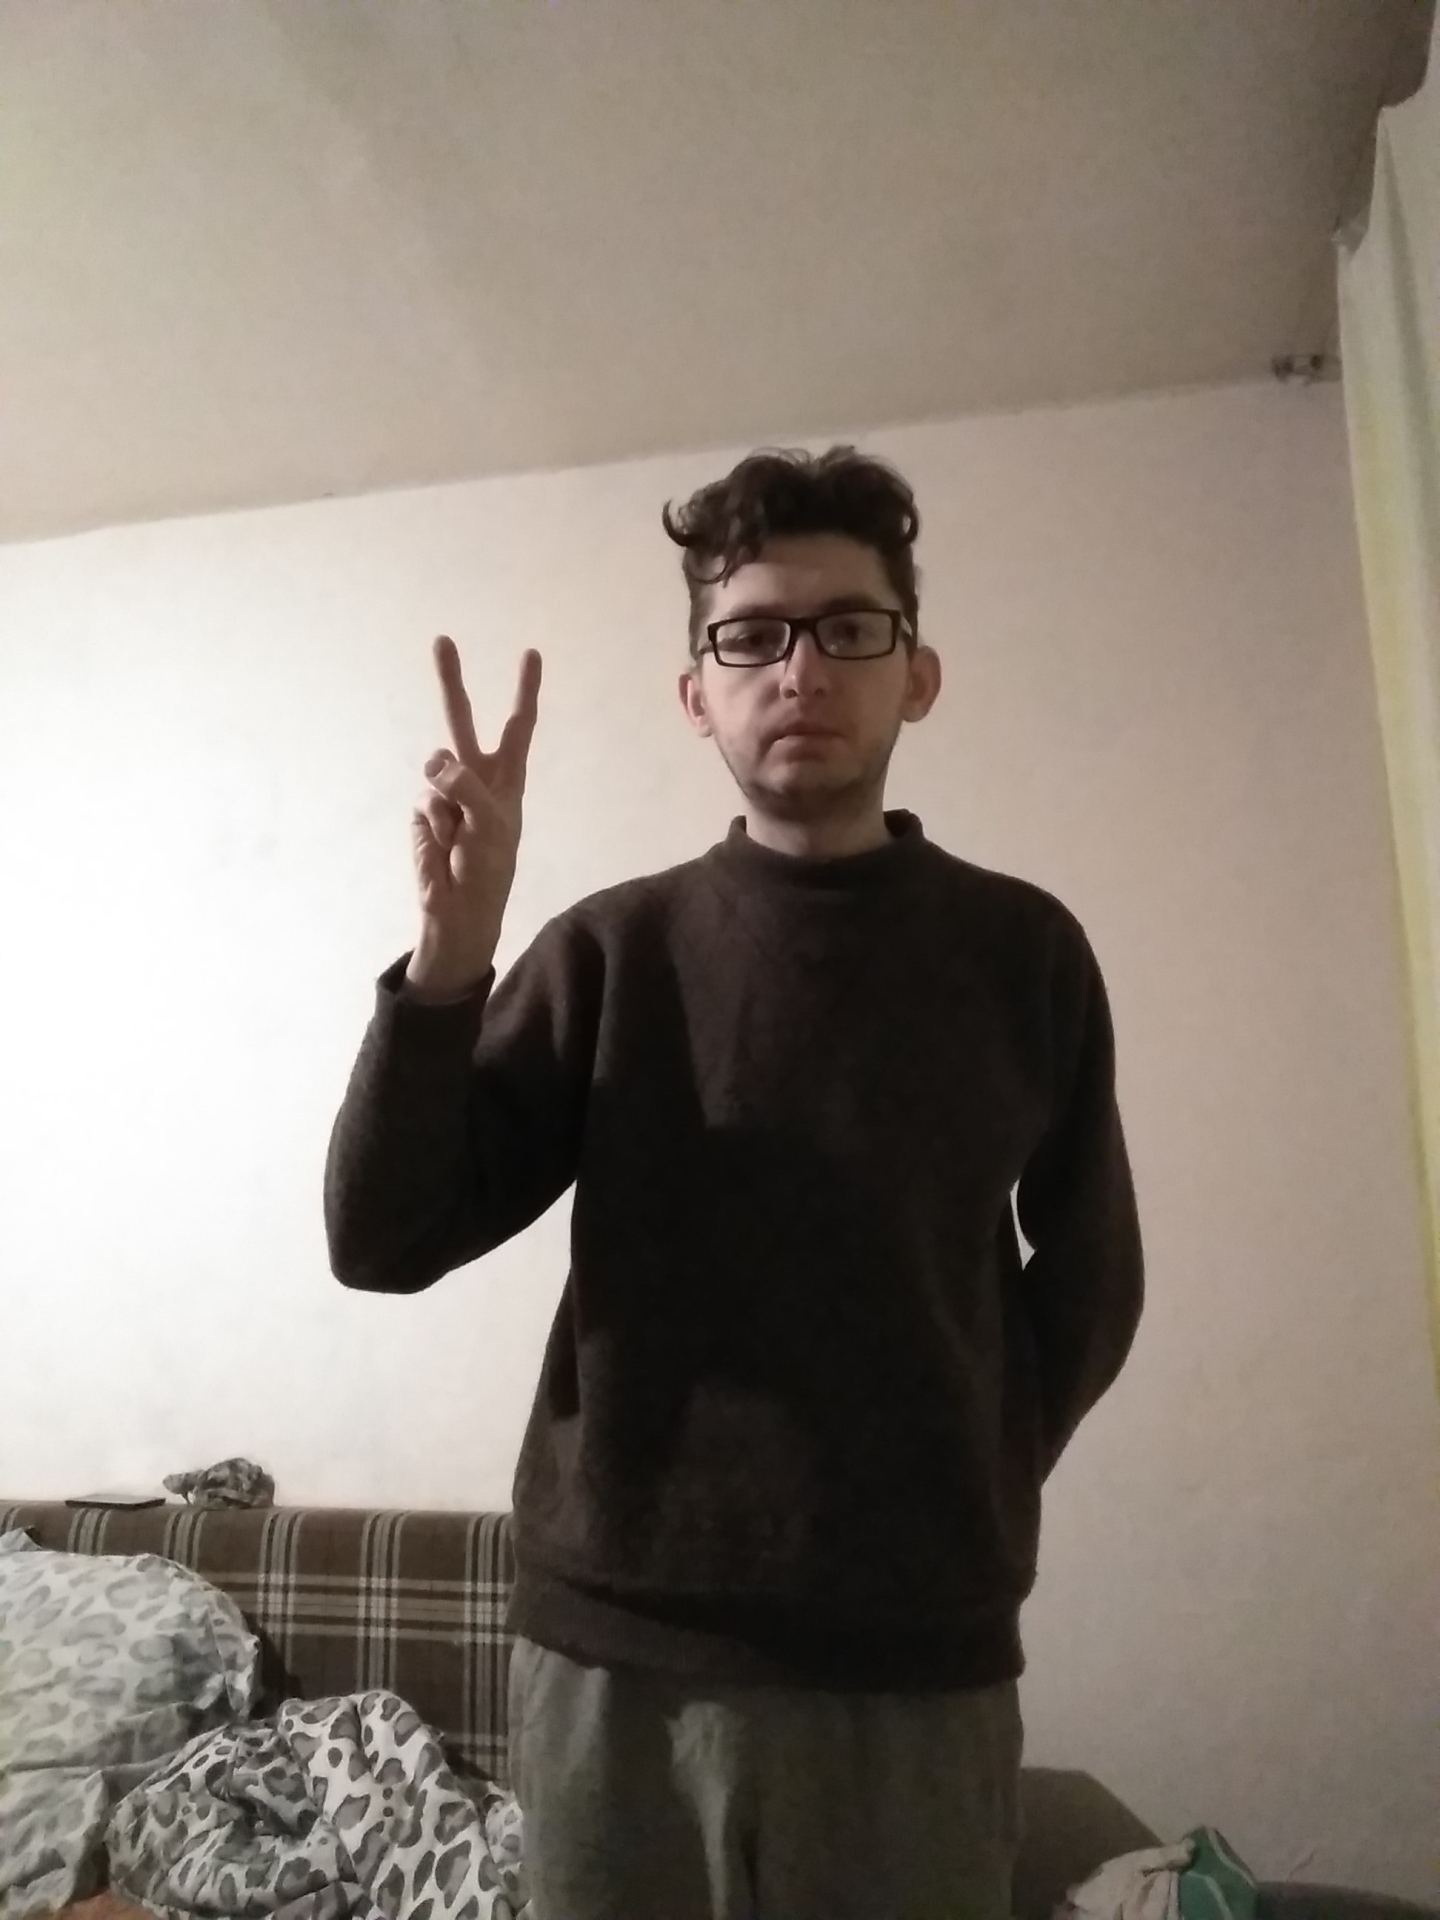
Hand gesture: peace